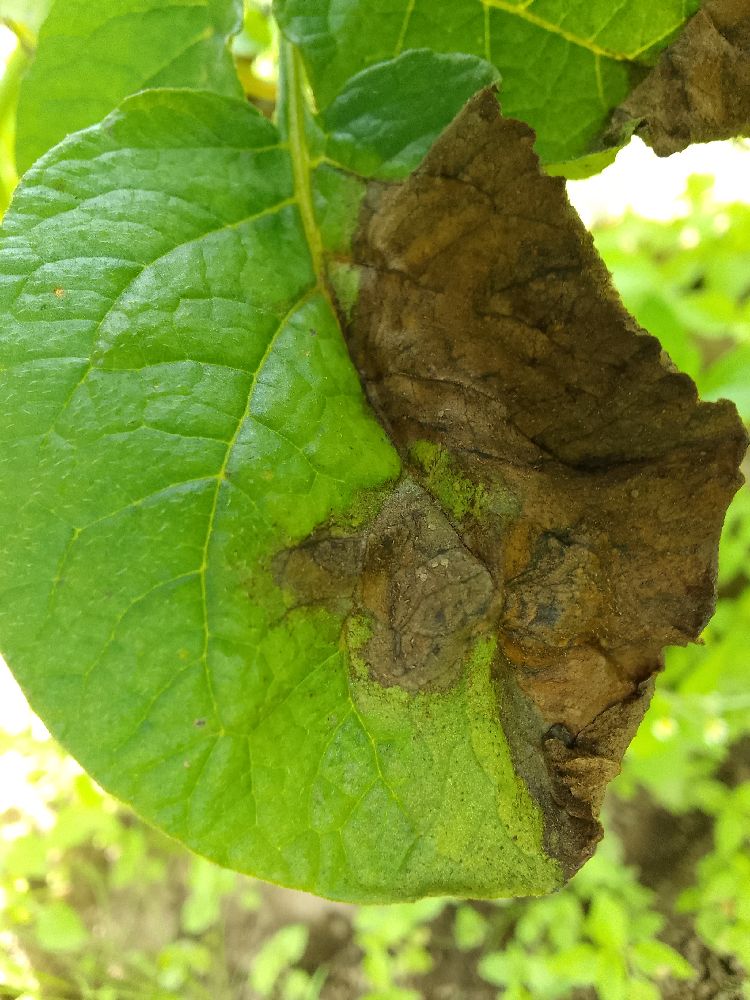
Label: Late blight